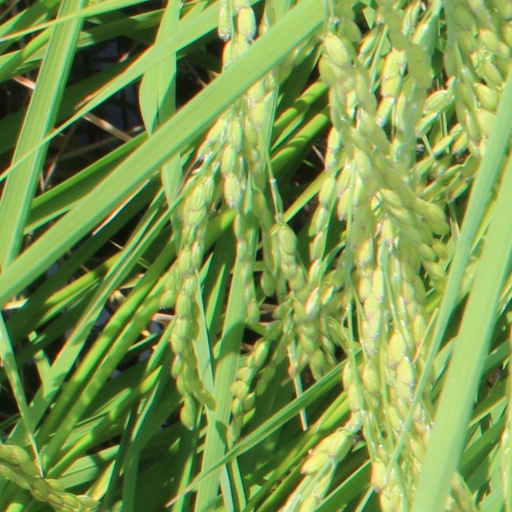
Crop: rice